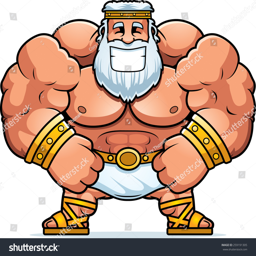
a cartoon illustration of deity smiling .